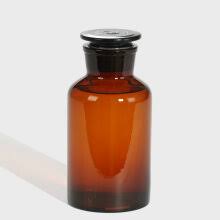
Waste category: glass